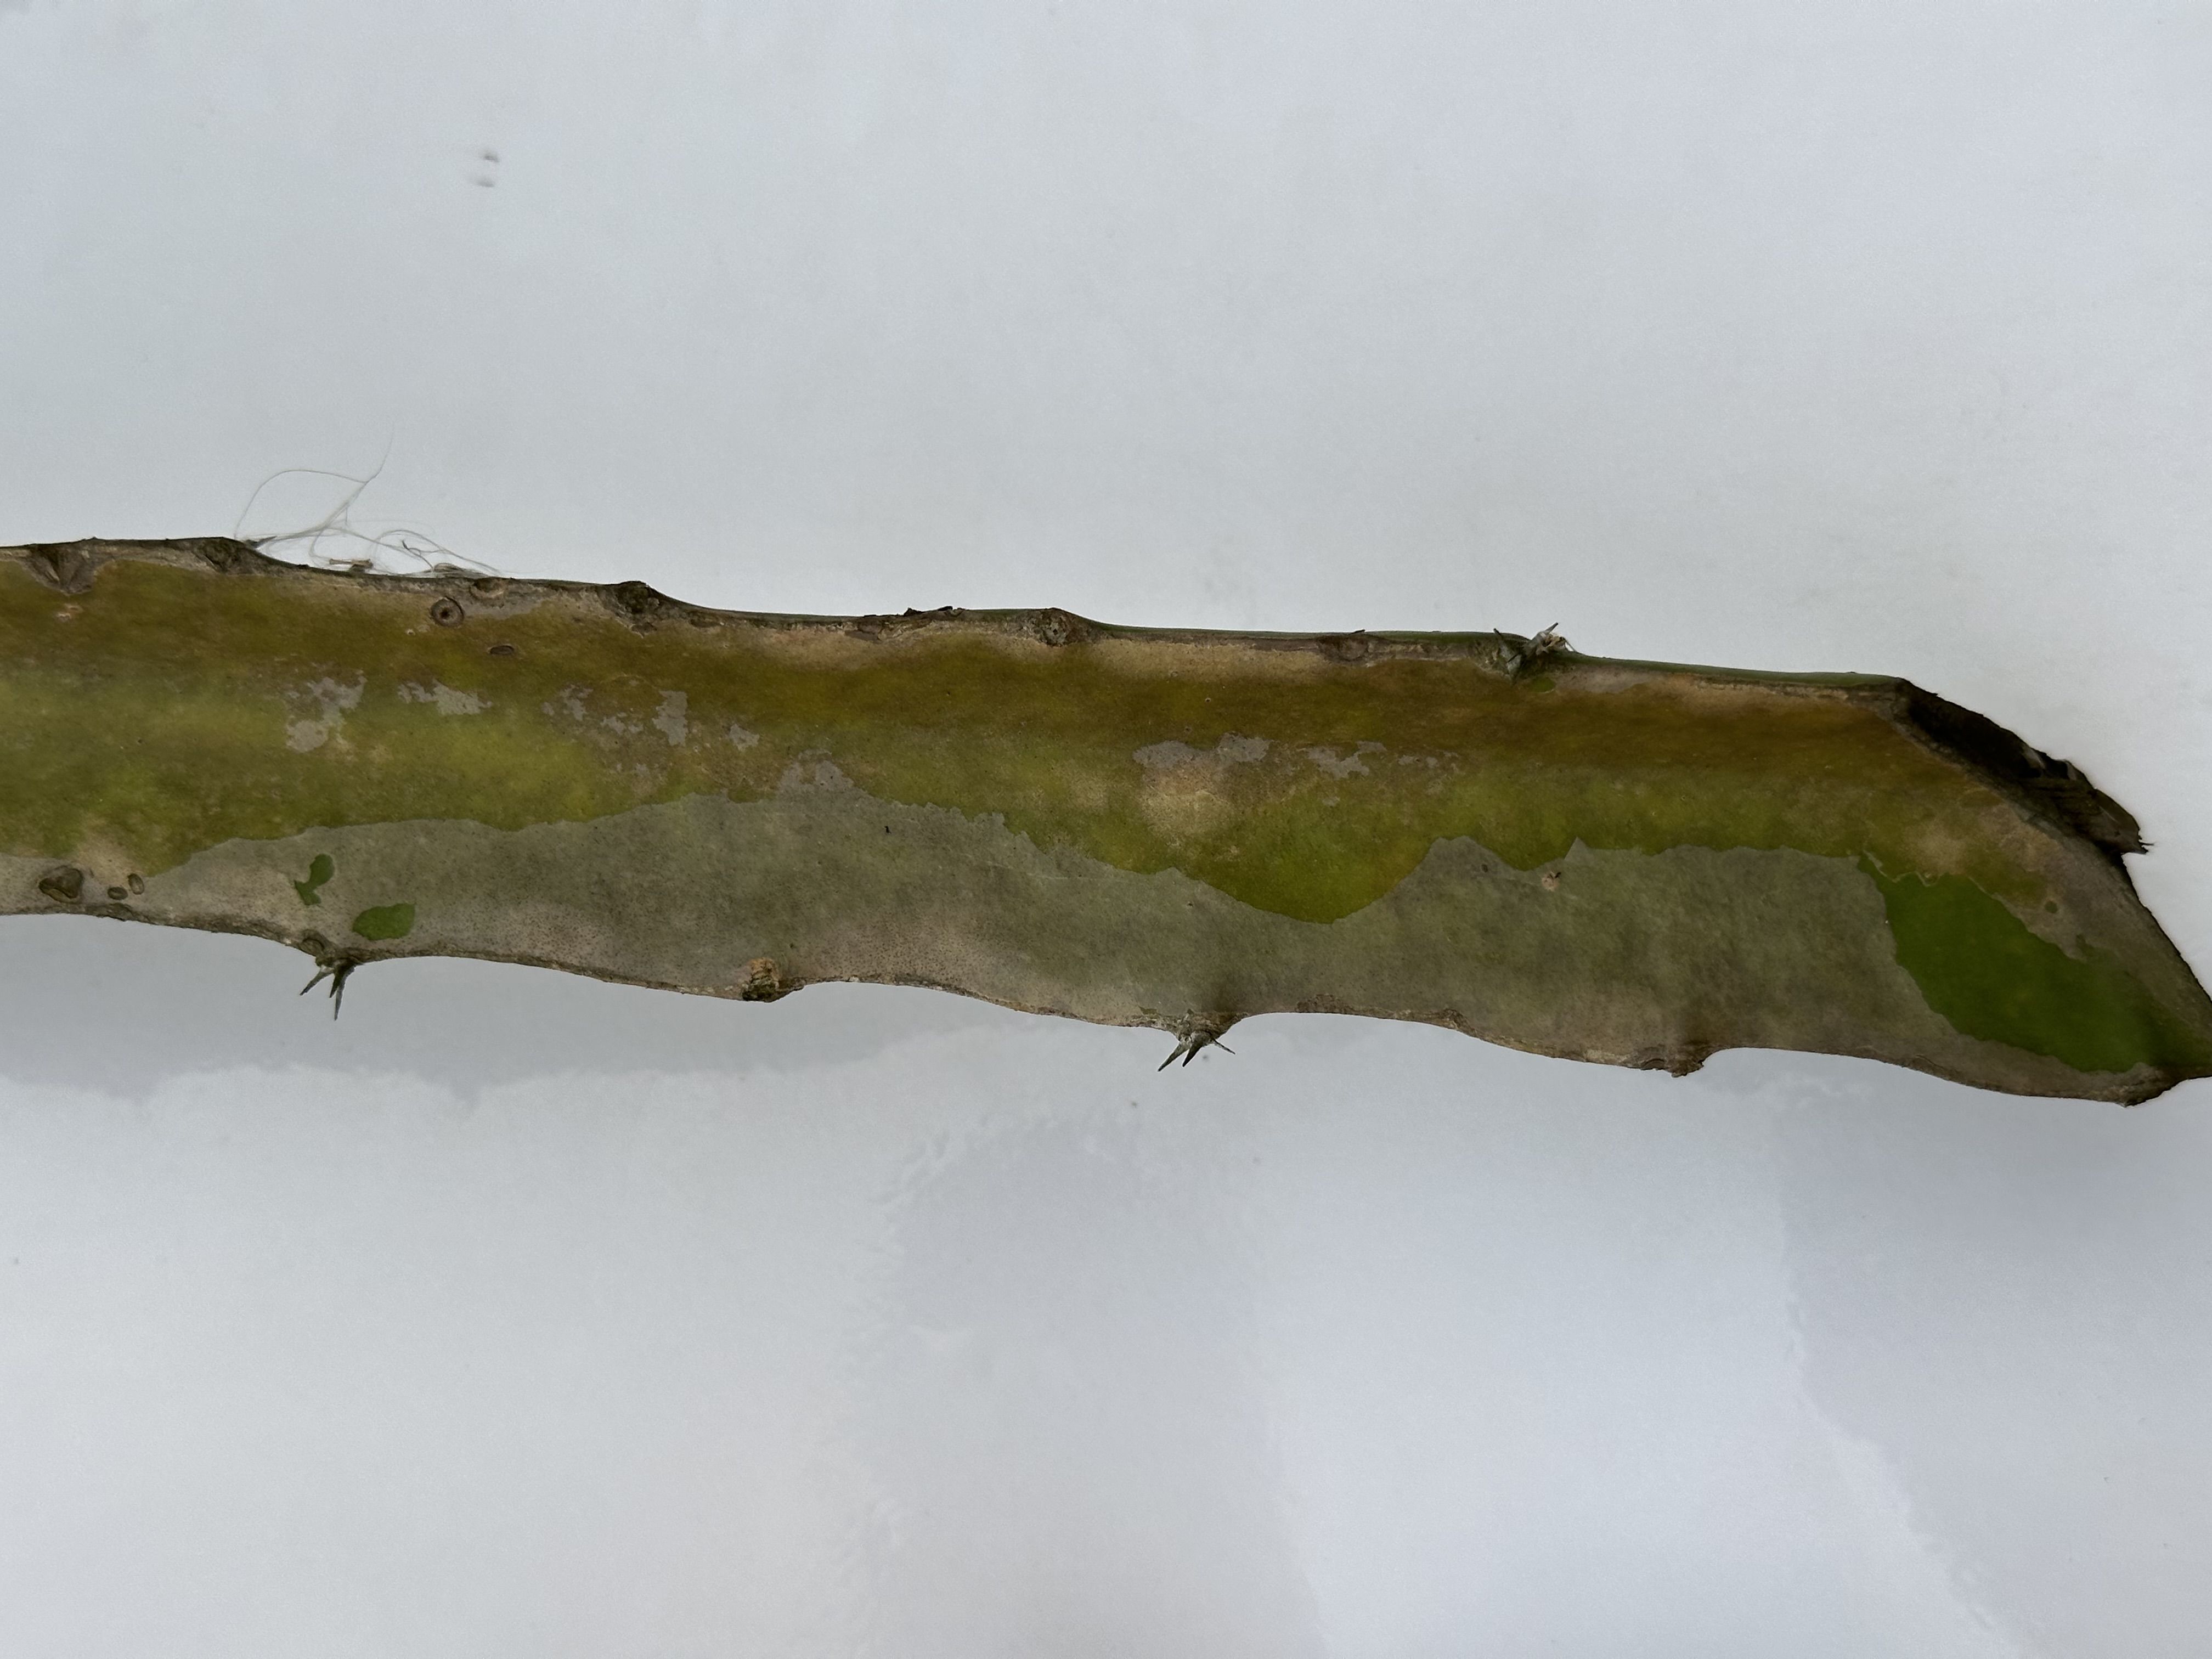
Label: Bad leaf